Los Robles Archaeological District

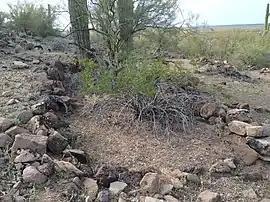
Hohokam ruins at Cerro Prieto.

The Los Robles Archaeological District is located in Arizona's Ironwood Forest National Monument and was added to the National Register of Historic Places on May 11, 1989. The district is nearly 13,000 acres and contains over 100 historic and prehistoric archaeological sites, including the Los Robles Platform Mound Community and a trincheras.